TNA Lockdown (2013)

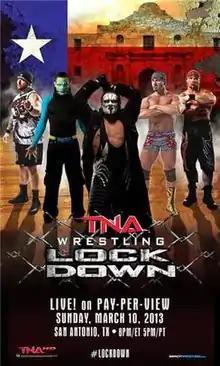
Promotional poster featuring Bully Ray, Jeff Hardy, Sting, Chavo Guerrero, and Hernandez

The 2013 Lockdown was a professional wrestling pay-per-view (PPV) event produced by the Total Nonstop Action Wrestling (TNA) promotion, which took place on March 10, 2013, at the Alamodome in San Antonio, Texas. It was the ninth under the Lockdown chronology and second event in the 2013 TNA PPV schedule. At 7,200 fans, the event became TNA’s most domestically attended event, beating their previous record from Slammiversary 2012. It would hold the record for over a decade until it was broken at Slammiversary 2025.